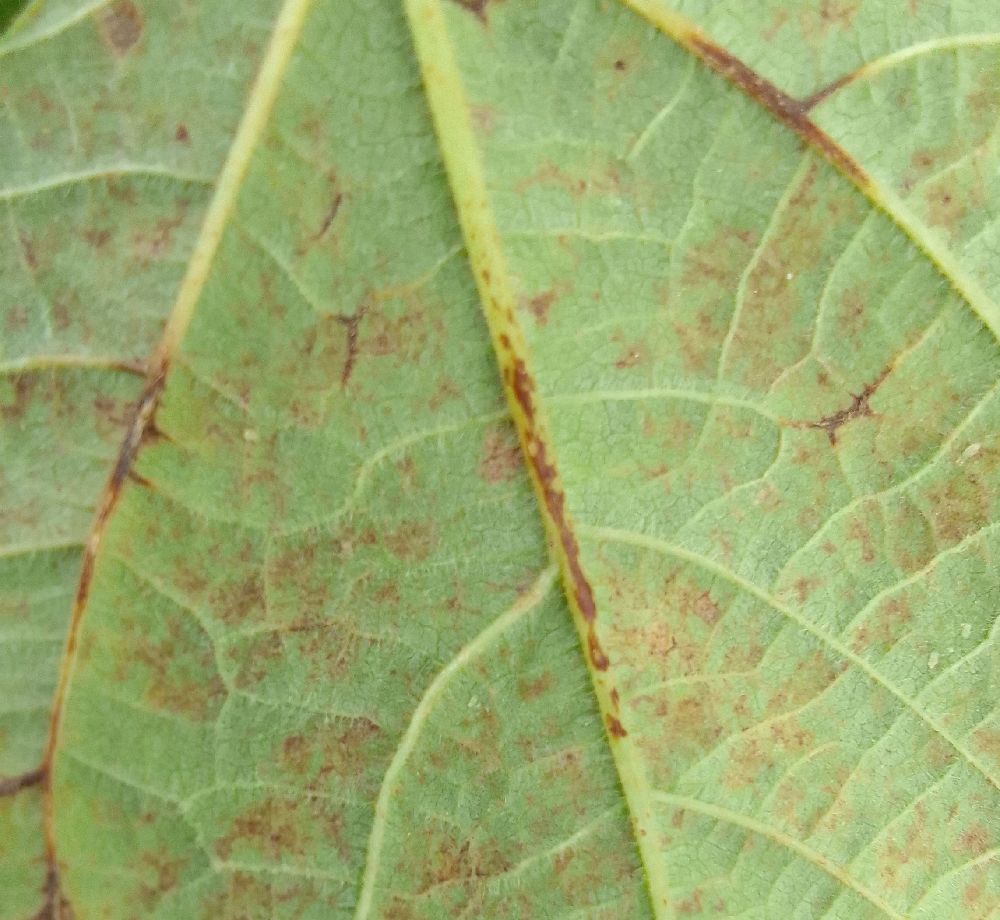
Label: anthracnose